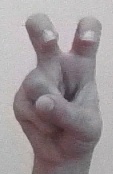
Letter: toot